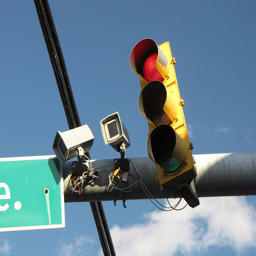
A close up of two cameras at an intersection next to a red light.
A street light with a sign and two cameras on the pole.
A traffic light and two cameras attached to a metal pole.
Two cameras on a pole near a stoplight.
A traffic signal with cameras posted next to it.